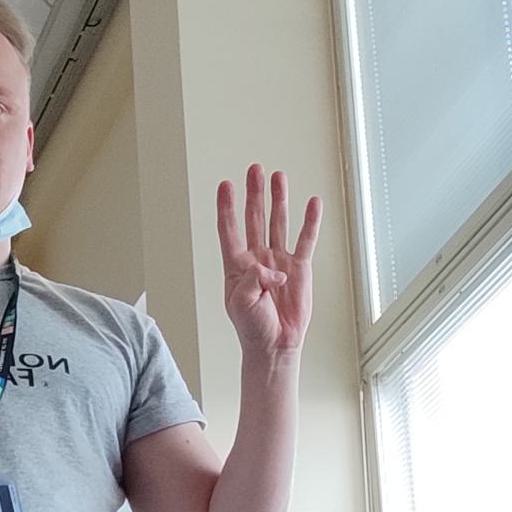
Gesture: four